Organizational structure of the Central Intelligence Agency

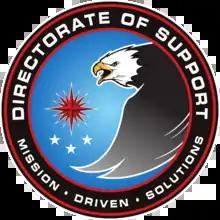
Official Seal of Directorate of Support

The Directorate of Analysis (formerly the Directorate of Intelligence) is the analytical branch of the CIA, responsible for the production and dissemination of all-source analysis on key foreign issues relating. It has four regional analytic groups, six groups for transnational issues, and two support units.